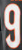
Number: 9